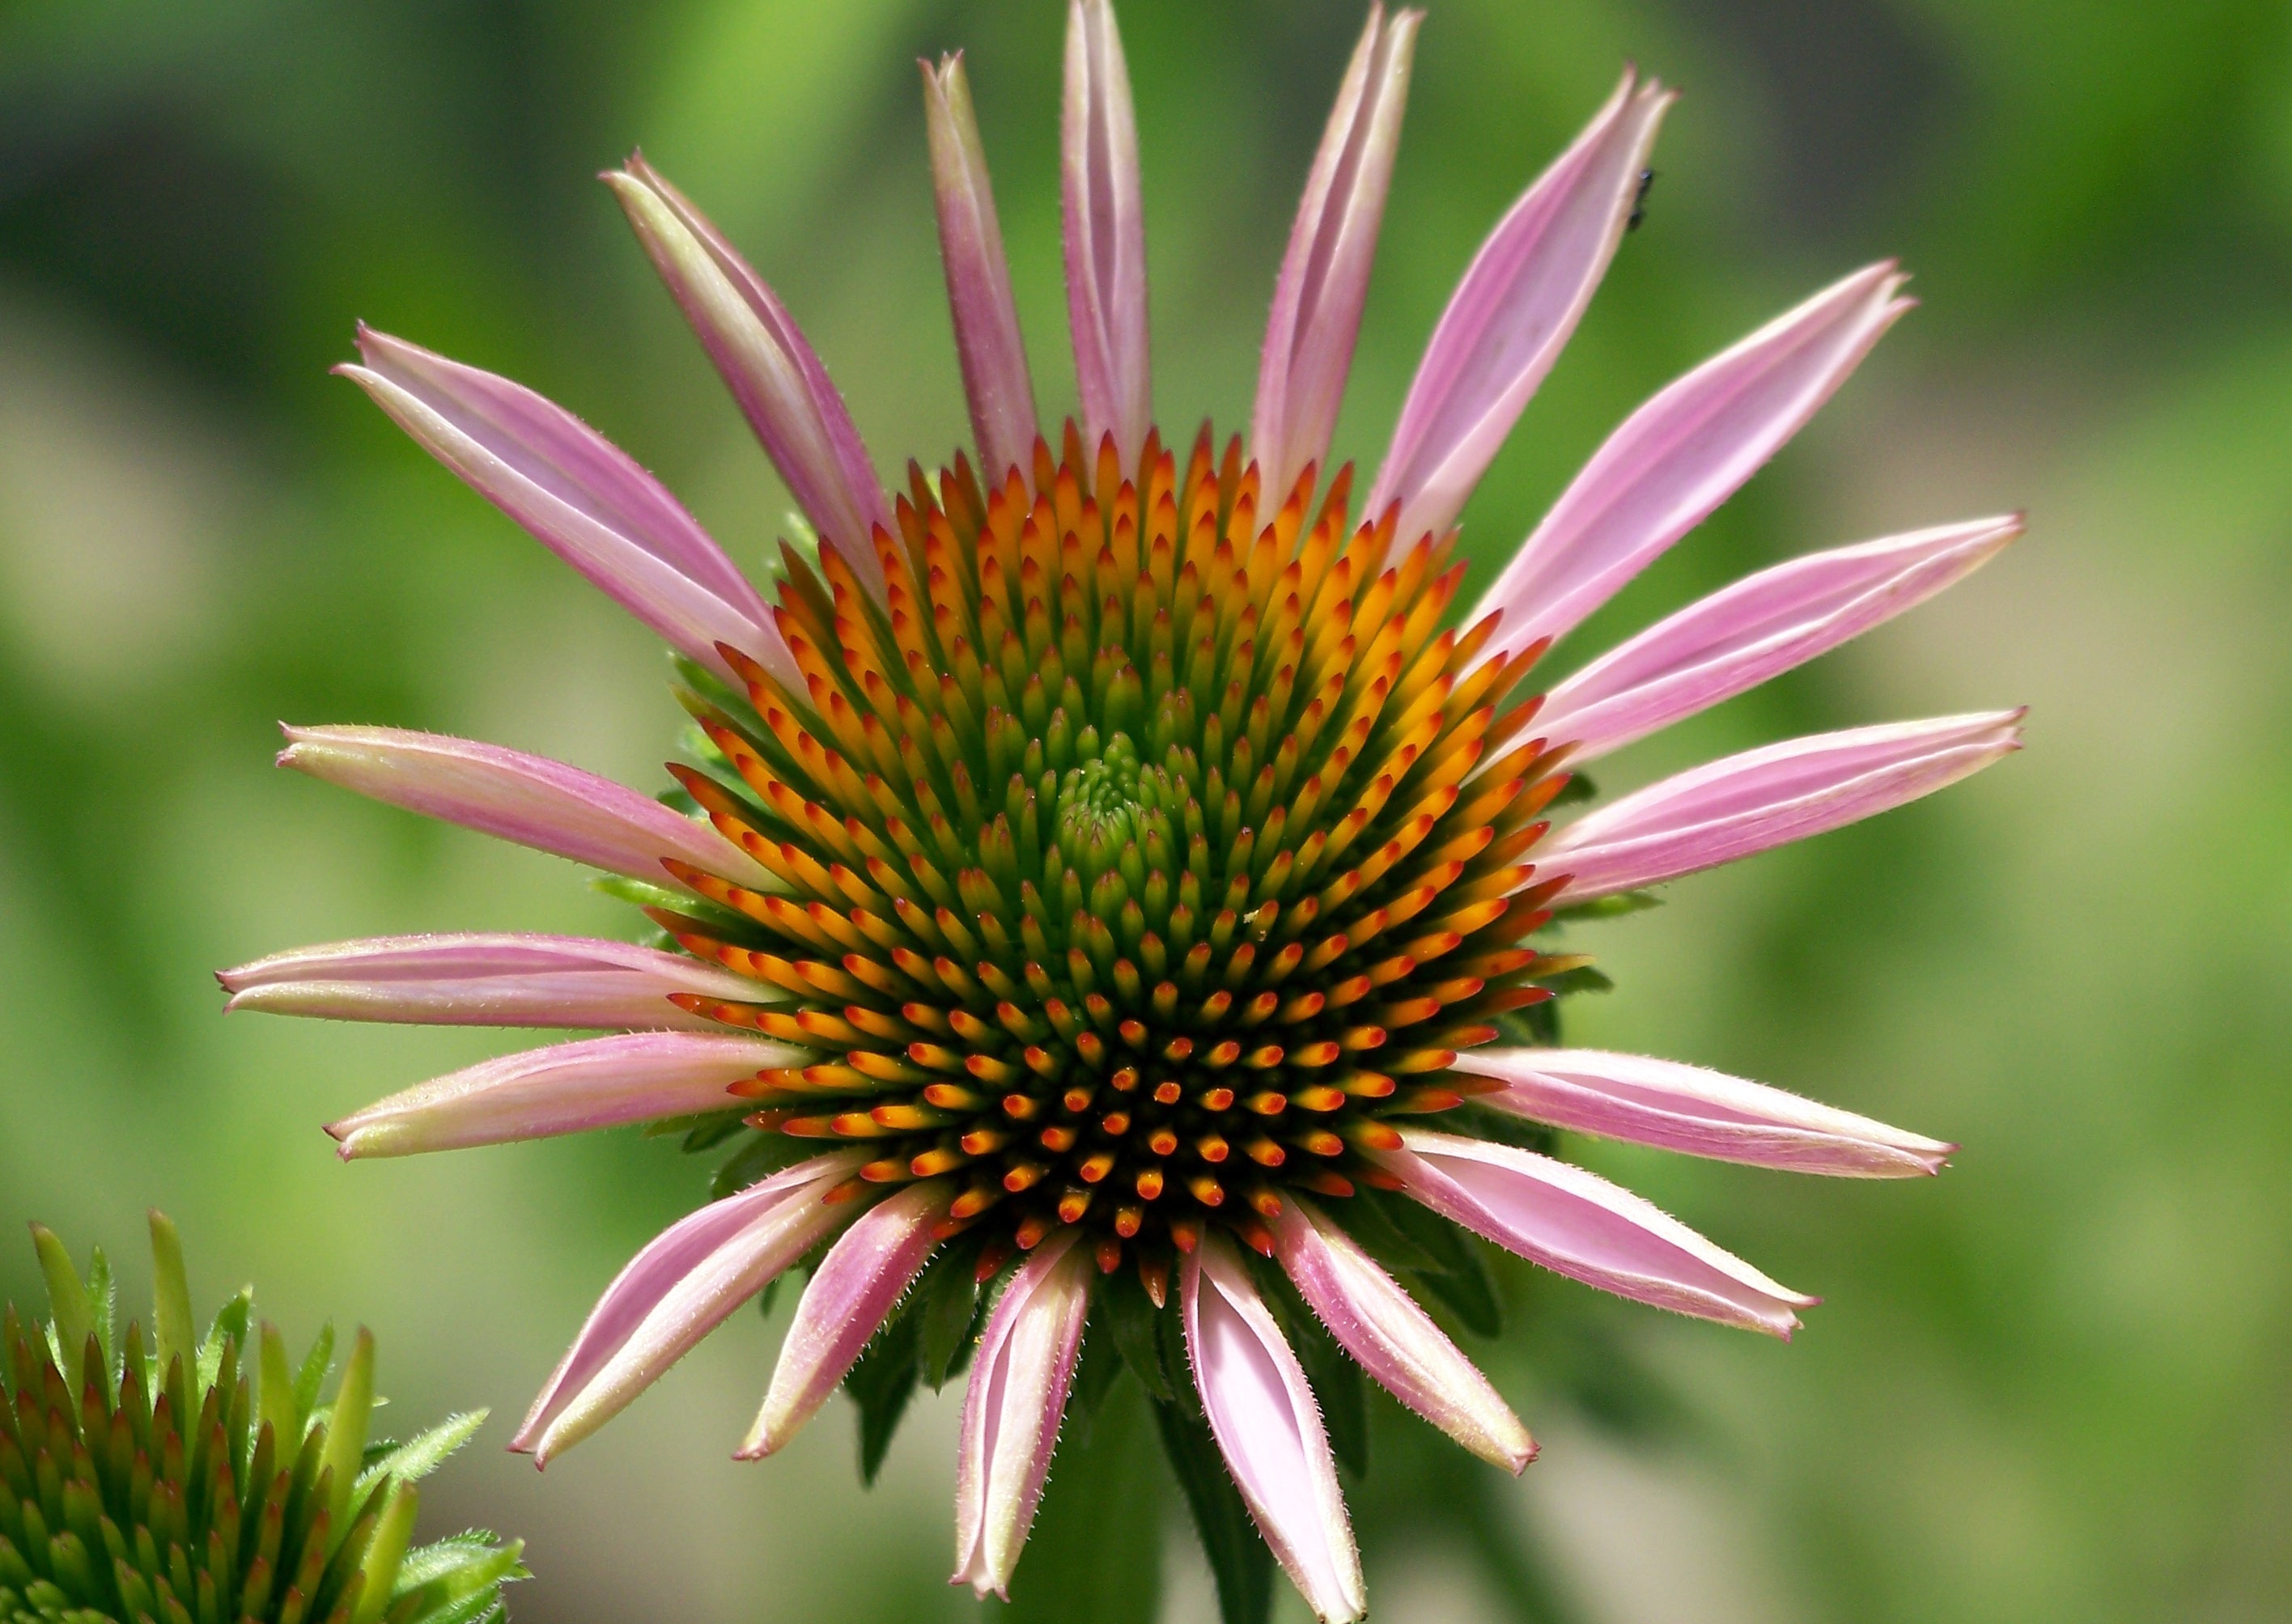
nature, blossom, plant, meadow, countryside, flower, petal, bloom, summer, floral, daisy, botany, blooming, garden, pink, flora, ecology, wildflower, close up, outdoors, coneflower, bud, macro photography, flowering plant, daisy family, annual plant, plant stem, land plant